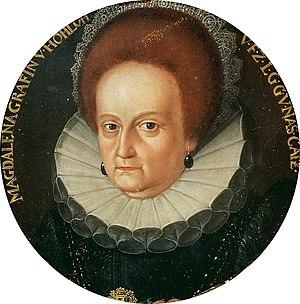
Madeleine de Nassau-Dillenbourg, fille de Guillaume de Nassau-Dillenbourg et de sa seconde épouse, Julienne de Stolberg. Madeleine était une sœur de Guillaume le taciturne.